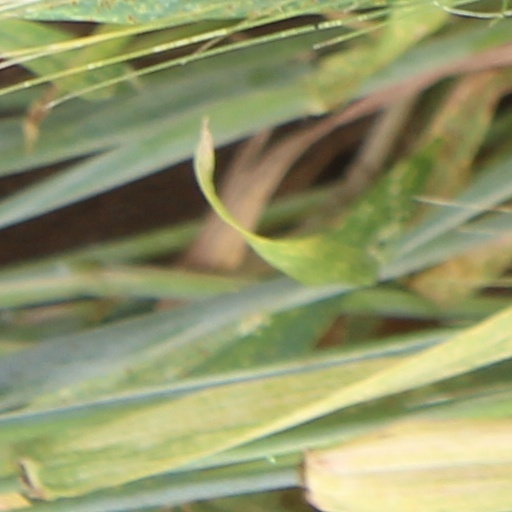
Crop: wheat